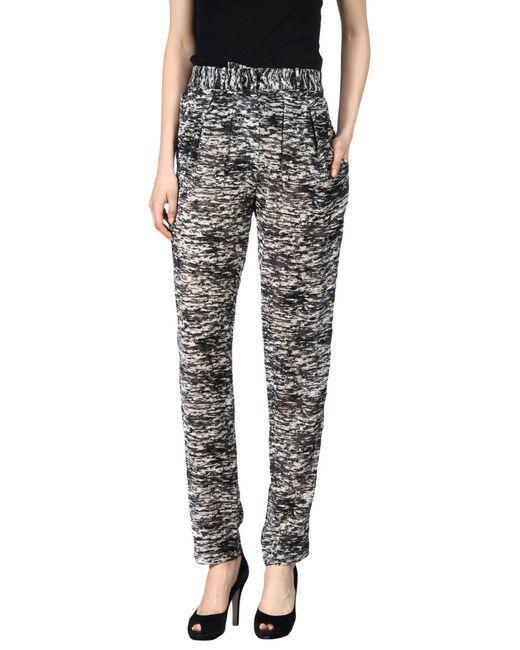
Zebra-Print-Design-Hose für Damen